Martin Behaim

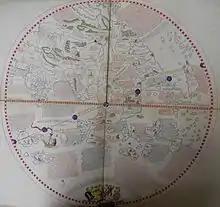
Martin Behaim, eastern hemisphere of his globe made in Nuremberg in 1492. Friedrich Wilhlem Ghillany, "Geschichte des Seefahrers Ritter Martin Behaim," Nürnberg, Bauer und Raspe, J. Merz, 1853.

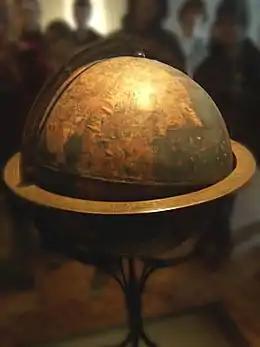
The Nuremberg Globe of Martin Behaim

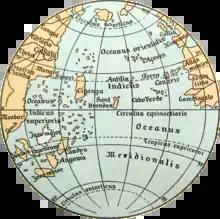
Detail of the Atlantic Ocean envisioned by Martin Behaim

After Behaim returned to Nuremberg in 1490, leading members of the city council financed the construction of a terrestrial globe. Under the direction of Behaim, a team of artisans and craftsmen constructed what has become the oldest extant globe. Georg Glockendon was the artist who created the actual map drawings following Behaim's specifications.